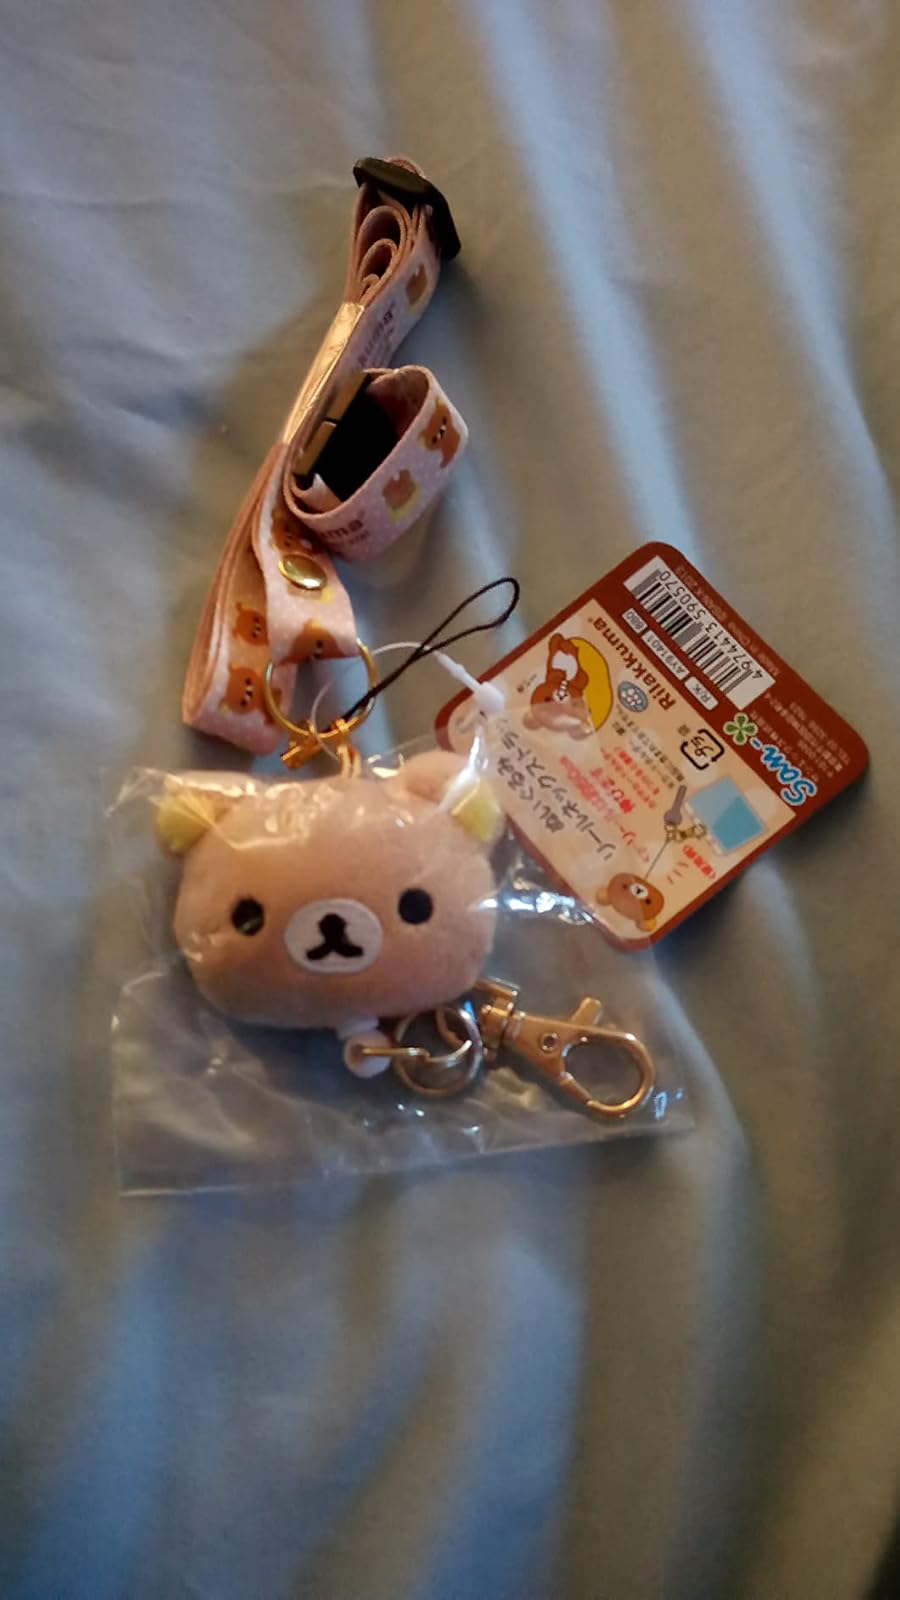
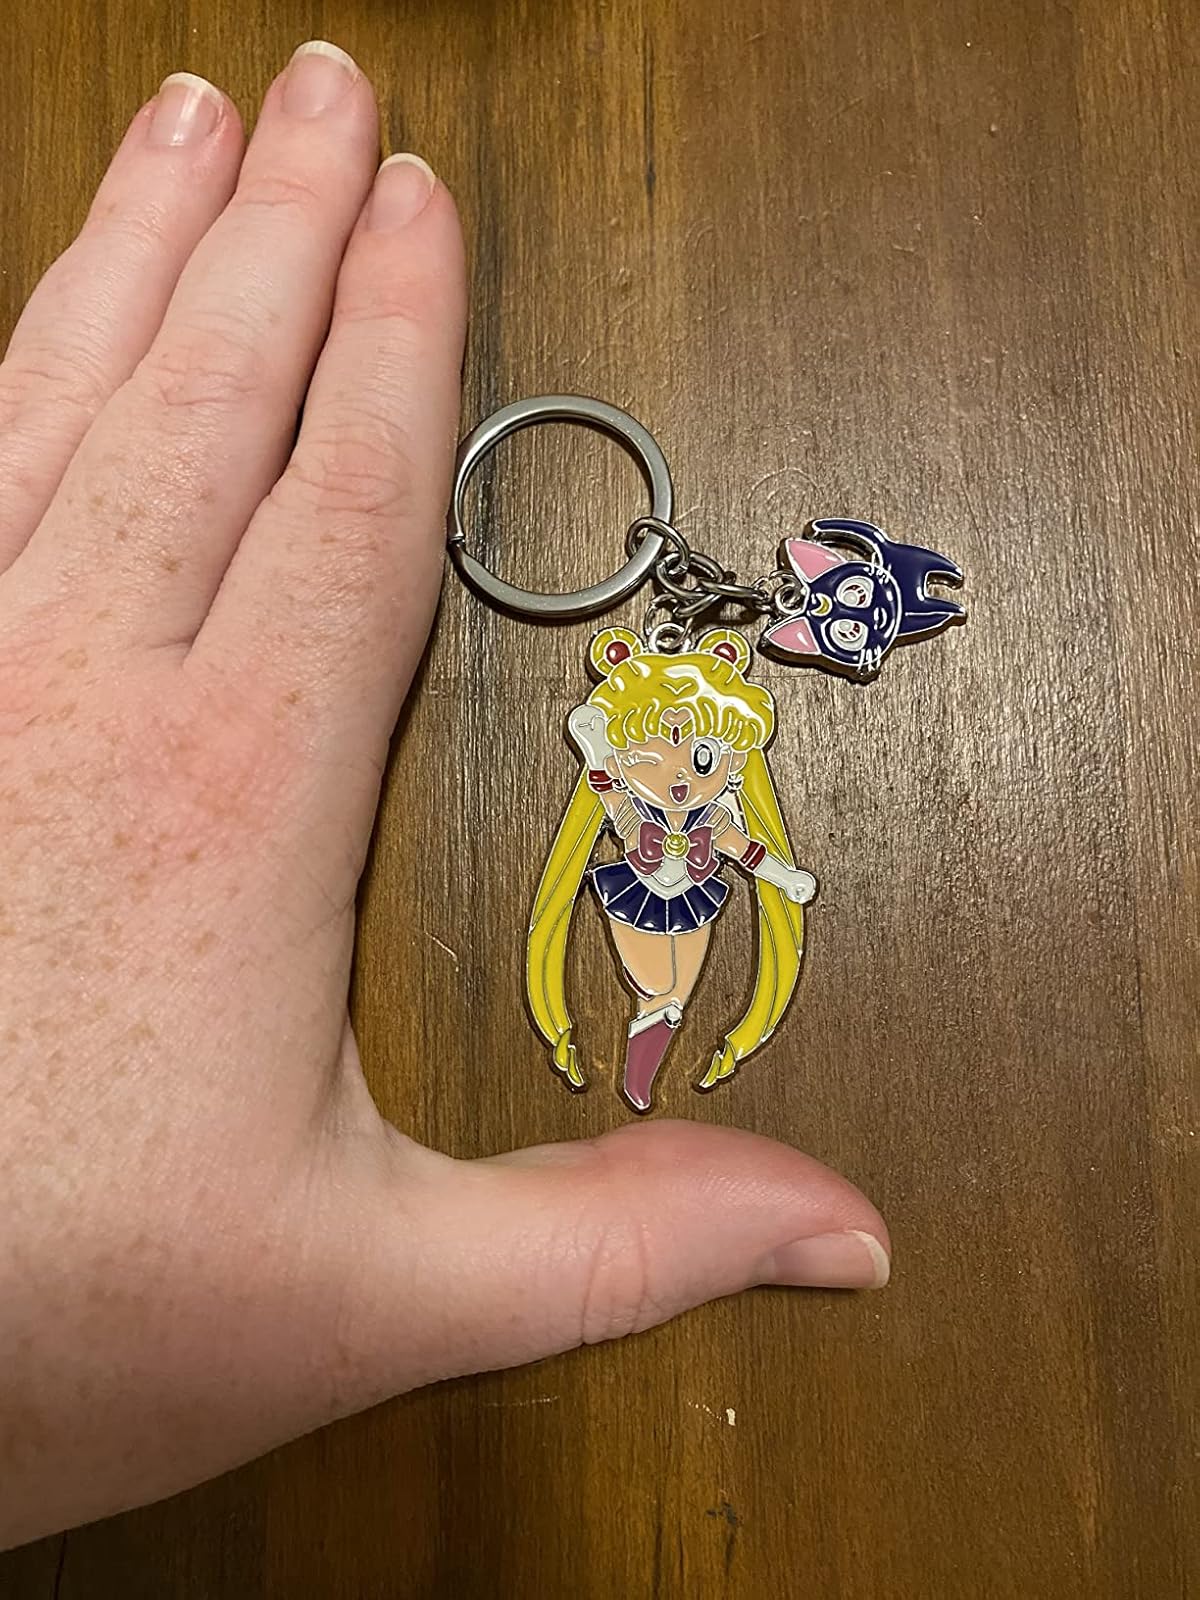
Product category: accessories_keychain
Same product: no